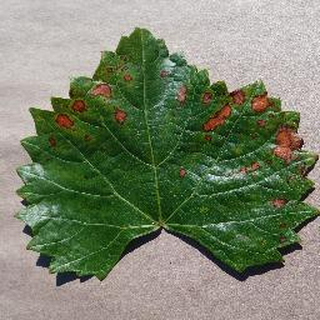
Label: grape_esca_black_measles